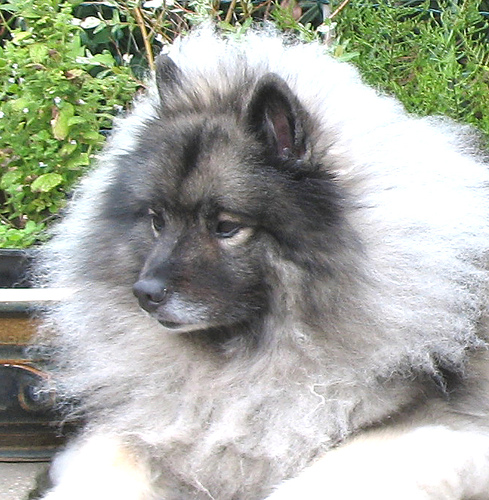
Breed: keeshond